Zulfiyya Huseynova

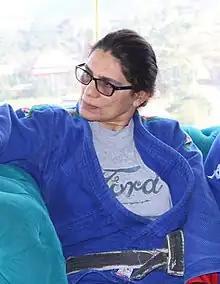
Zulfiyya Huseynova in 2020

Zulfiyya Huseynova (born 15 October 1970) is an Azerbaijani former judoka who competed in the 1996 Summer Olympics and in the 2000 Summer Olympics.